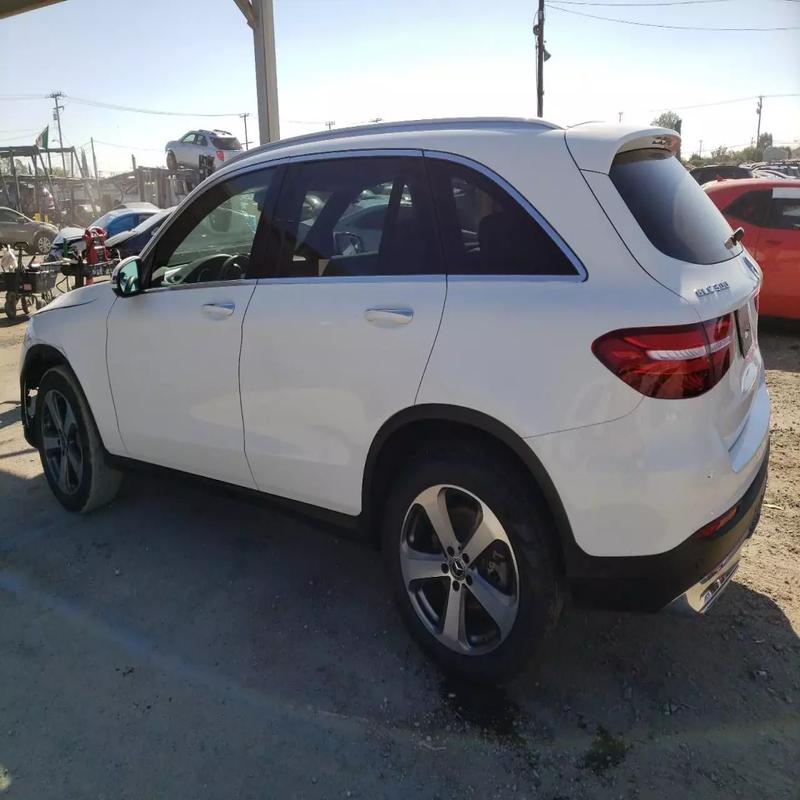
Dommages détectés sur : aile arrière droite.
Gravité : mineur